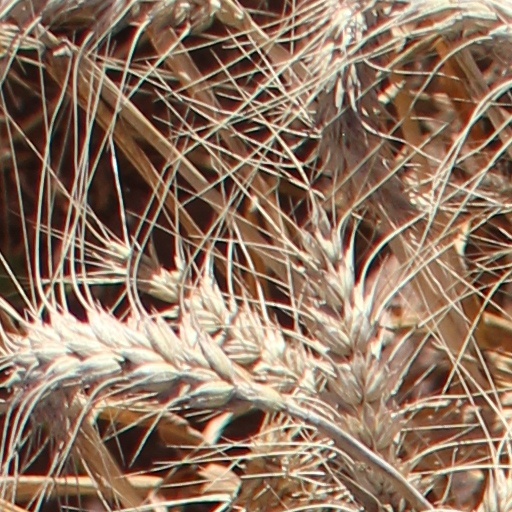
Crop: wheat